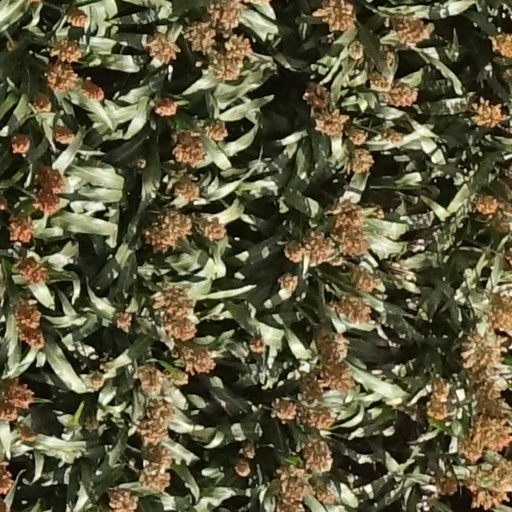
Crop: sorghum